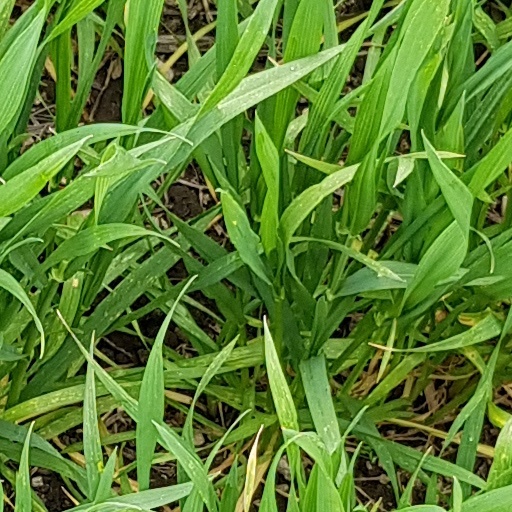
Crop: wheat